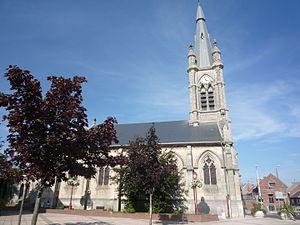
Église Saint-Nicolas de Monchecourt, Nord, Nord-Pas-de-Calais, France.